Mavisbank House

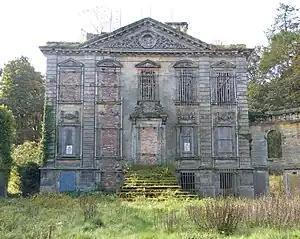
Mavisbank House, main (NE) front in 2023

Mavisbank is a country house outside Loanhead, south of Edinburgh in Midlothian, Scotland. It was designed by architect William Adam in collaboration with his client, Sir John Clerk of Penicuik, and was constructed between 1723 and 1727. The first Palladian villa in Scotland, it is described by Historic Scotland as "one of Scotland's most important country houses." It was altered in the 19th century, but suffered decades of neglect in the 20th century. The interiors were gutted by fire in 1973, and the house remains a ruin, described by Colin McWilliam in 1978 as a "precarious shell.". In 2024, a grant of £5.3 million was given to stabilise the building and to enable up-to-date surveys of its condition to be made.